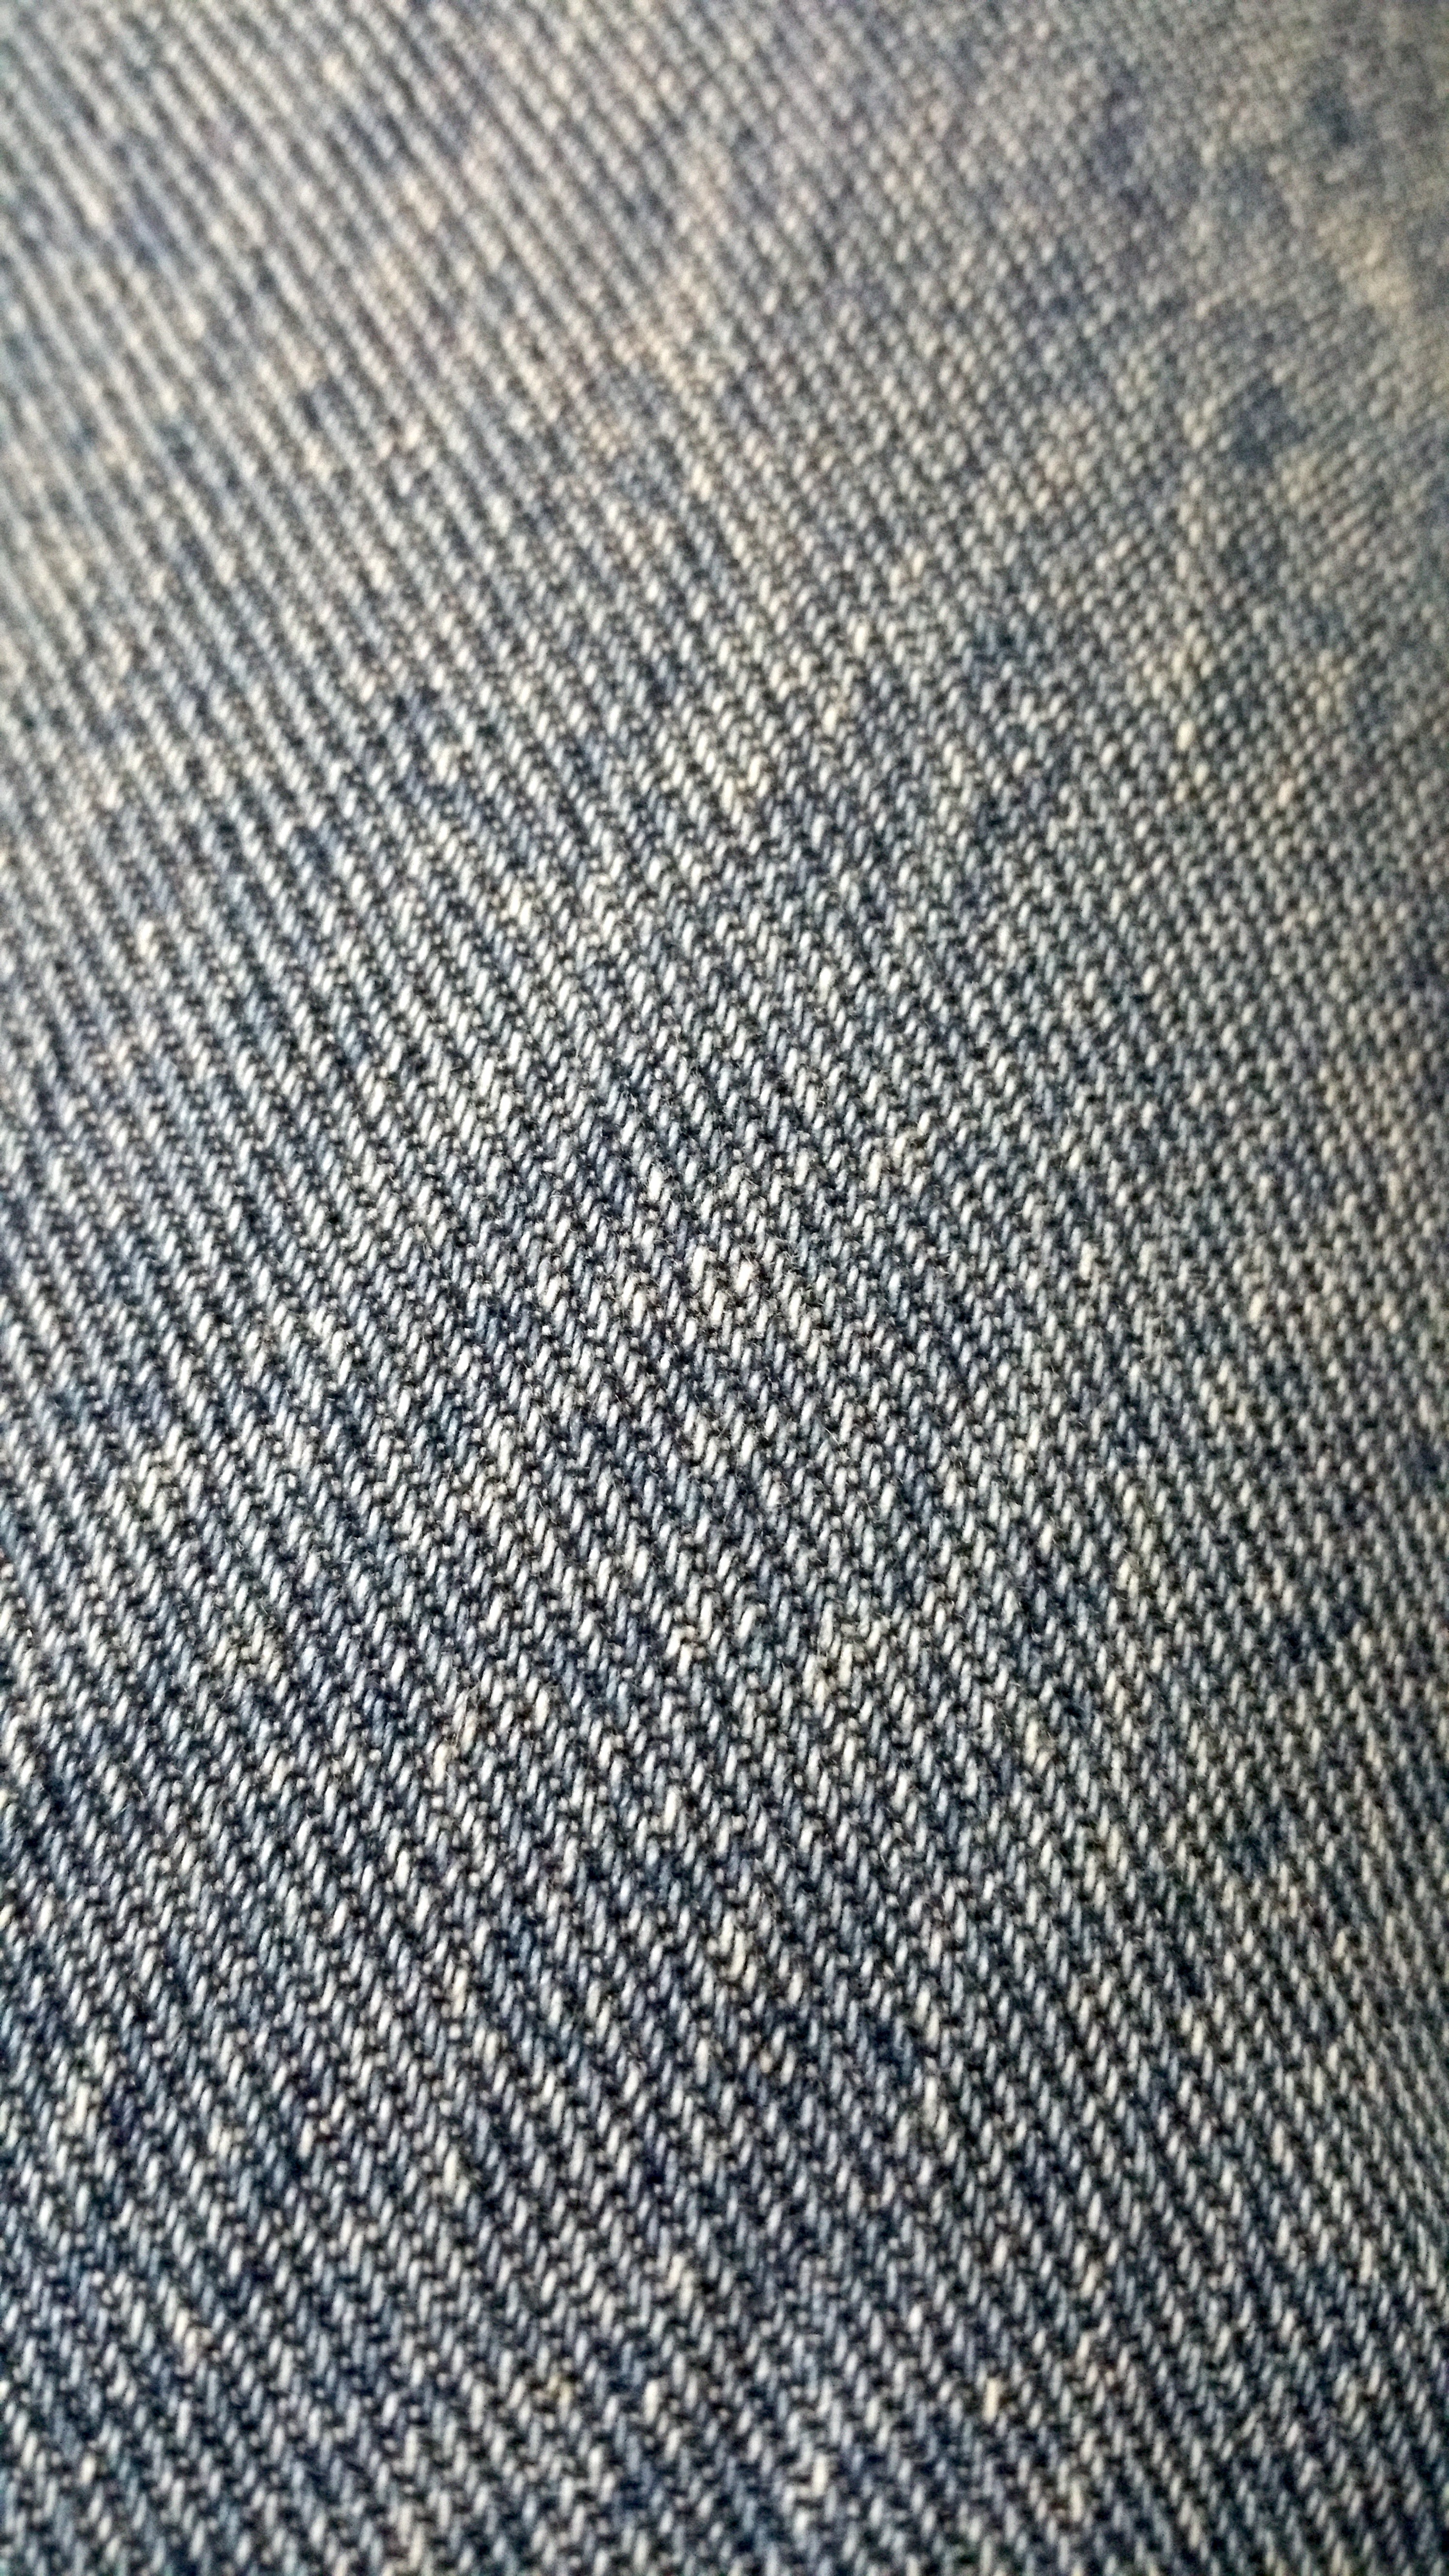
floor, pattern, line, jeans, blue, closeup, wool, material, textile, art, stripes, diagonal, clothes, warp, flooring, blue jeans, weft